How to Lose Friends & Alienate People (film)

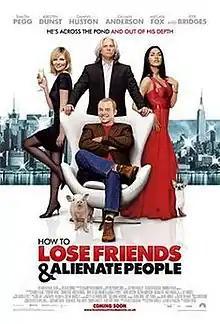
UK theatrical release poster

How to Lose Friends & Alienate People is a 2008 comedy film based upon Toby Young's 2001 memoir of the same name. The film follows a similar storyline, about his five-year struggle to make it in the United States after employment at "Sharps Magazine". The names of the magazine and people Young came into contact with during the time were changed for the film adaptation. The film version (adapted by Peter Straughan) is a highly fictionalized account, and differs greatly from the work upon which it was built.